List of works by Francis Renaud

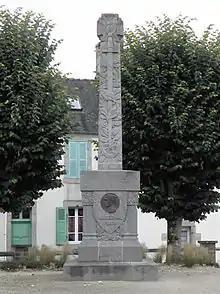
Monument to Maréchal Foch

This monument is located in Saint-Pierre-de-Plesguen's Chesnale wood and honours Félicité Robert de Lamennais, the French Catholic priest, philosopher, and political theorist. A bronze medallion depicting de Lamennais and executed by Renaud is attached to a large rock in an idyllic setting by a lake in the wood. A cross is fixed to the top of the rock. The memorial was inaugurated on 10 September 1922.